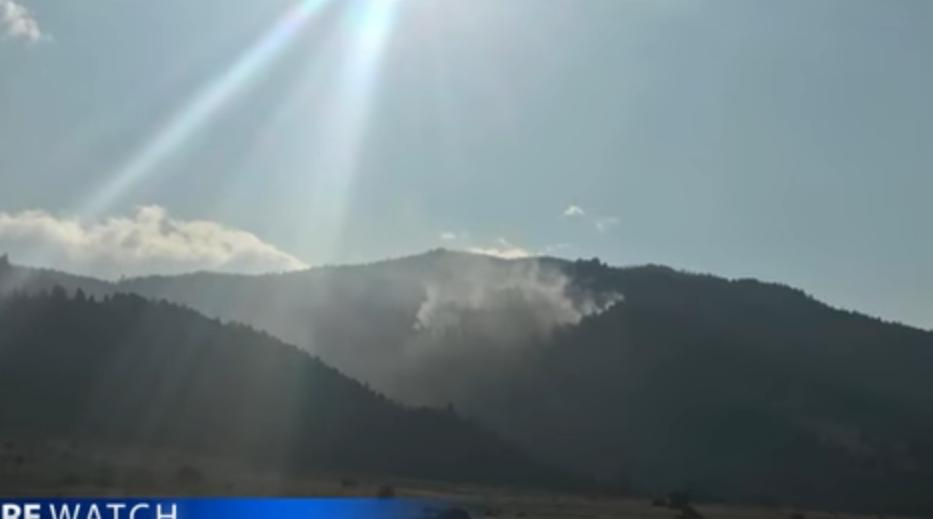
Fire: no
Smoke: yes